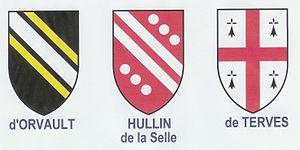
Le château de la Beuvrière est un château français du XIXᵉ siècle situé sur la commune de Grez-Neuville, au lieu-dit la Beuvrière, en Maine-et-Loire.
Grez-Neuville est une commune française située dans le département de Maine-et-Loire, en région Pays de la Loire.